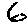
Label: 6